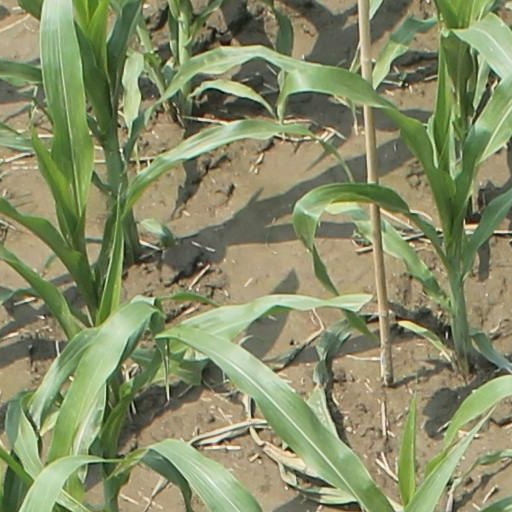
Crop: maize; corn